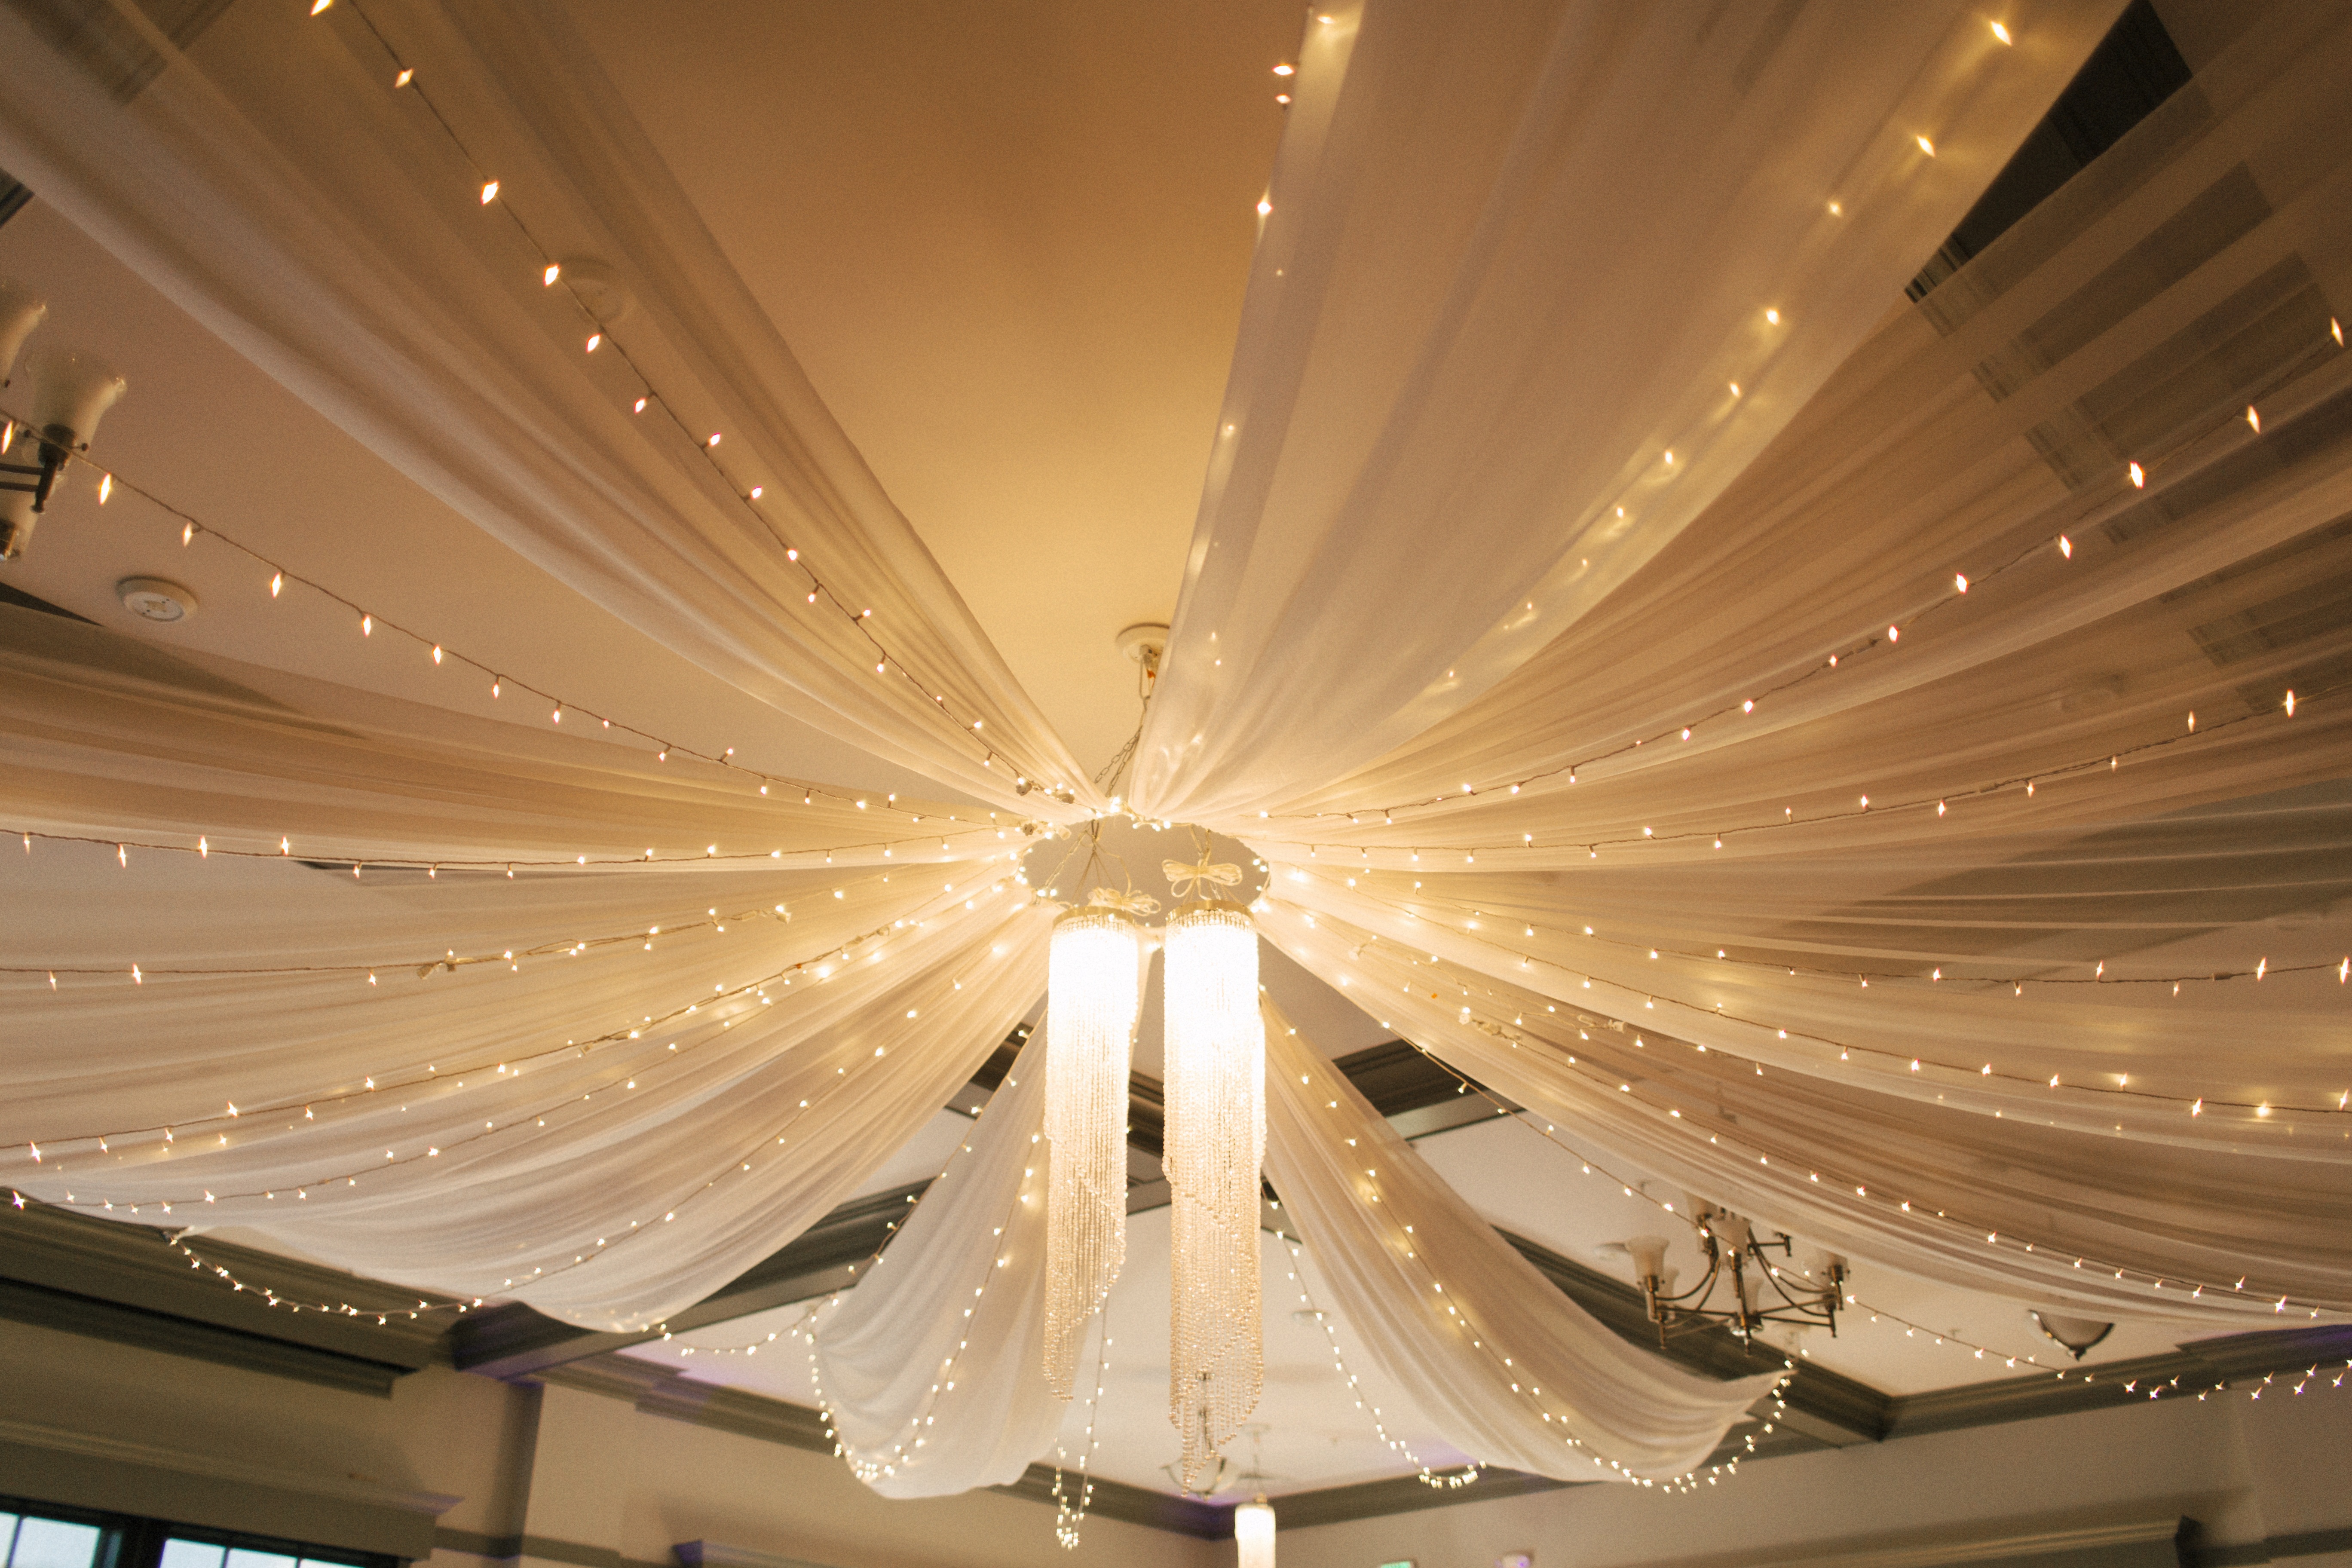
light, auditorium, ceiling, decoration, lighting, wedding, theatre, luxury, design, symmetry, style, ballroom, chandelier, tourist attraction, gorgeous, daylighting